Bodo Illgner

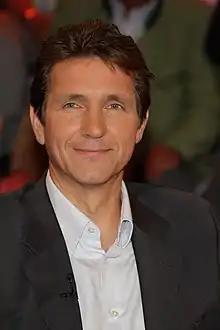
Illgner in 2012

Bodo Illgner (born 7 April 1967) is a German former professional footballer who played as a goalkeeper.